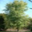
Label: maple_tree